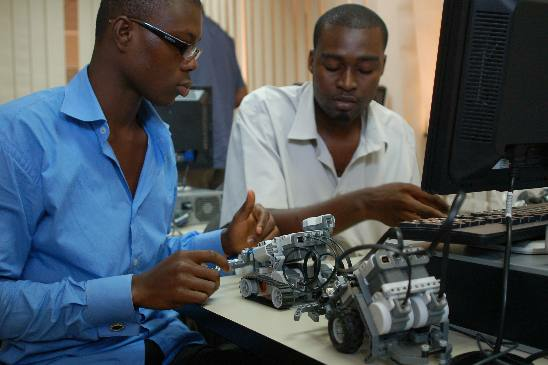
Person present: Yes